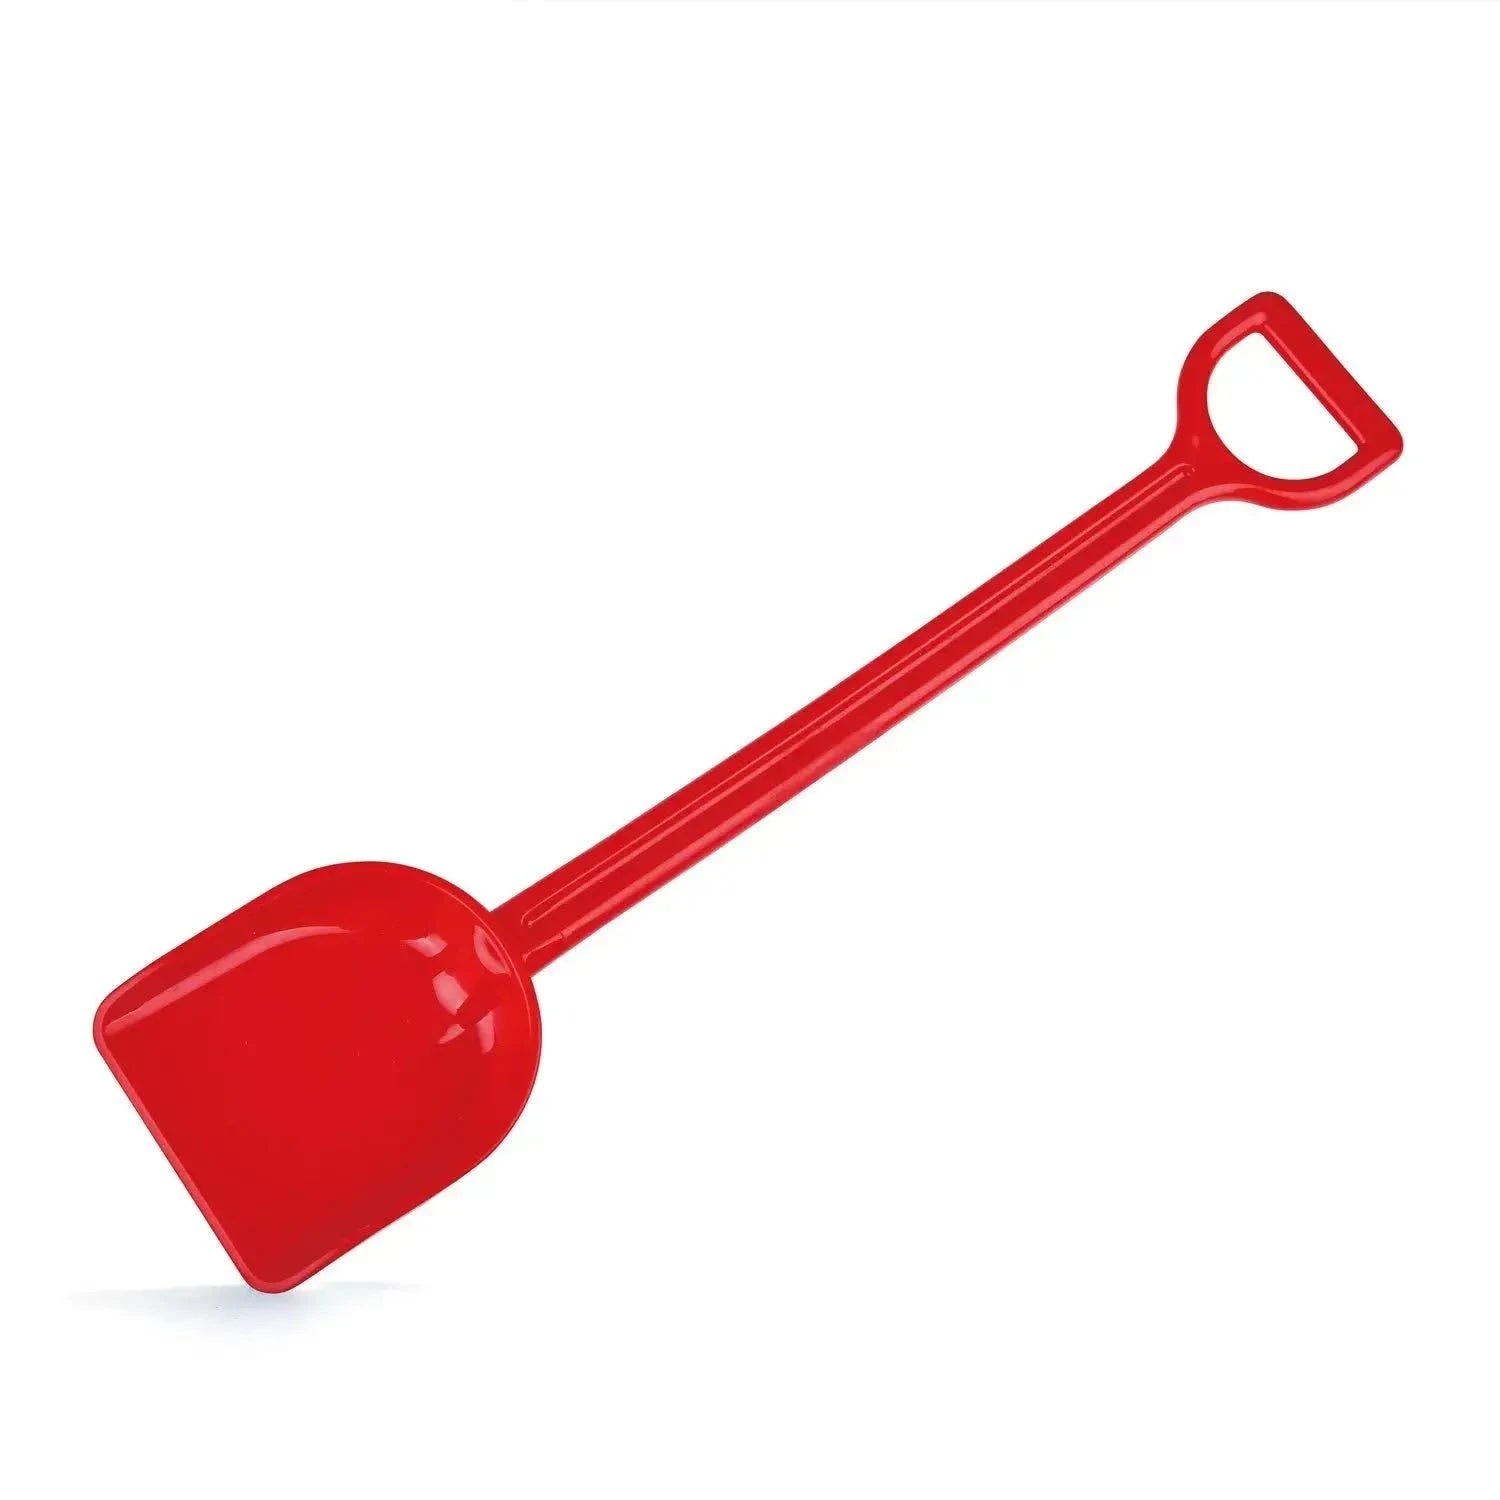
Mighty Shovel
The Hape shovel is a sturdy and versatile sand toy specifically designed for children aged 1.5 years and older. With a length of 40 cm, it is perfect for little hands, allowing children to be creative while playing in the sandbox or at the beach. Made from high-quality plastic, the shovel offers great durability and is suitable for outdoor use. Its bright red color makes it an appealing toy that stimulates imagination and encourages outdoor play. EACH SOLD SEPARATELY Available In Red OR Green
Brand: Playwell
Category: Toys & Games > Toys > Beach & Sand Toys > Sand Shovels & Spades